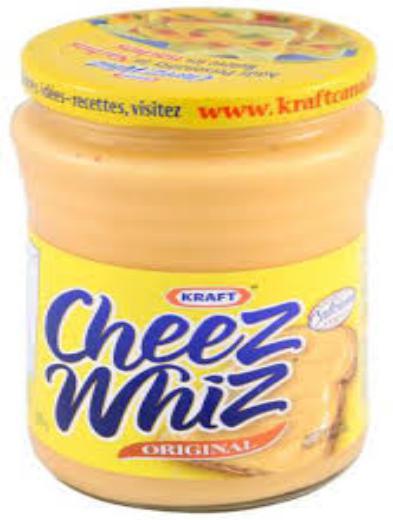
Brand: Cheez Whiz
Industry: Food